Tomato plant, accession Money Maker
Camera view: tilt-top (135 deg); turntable rotation: 150 degrees
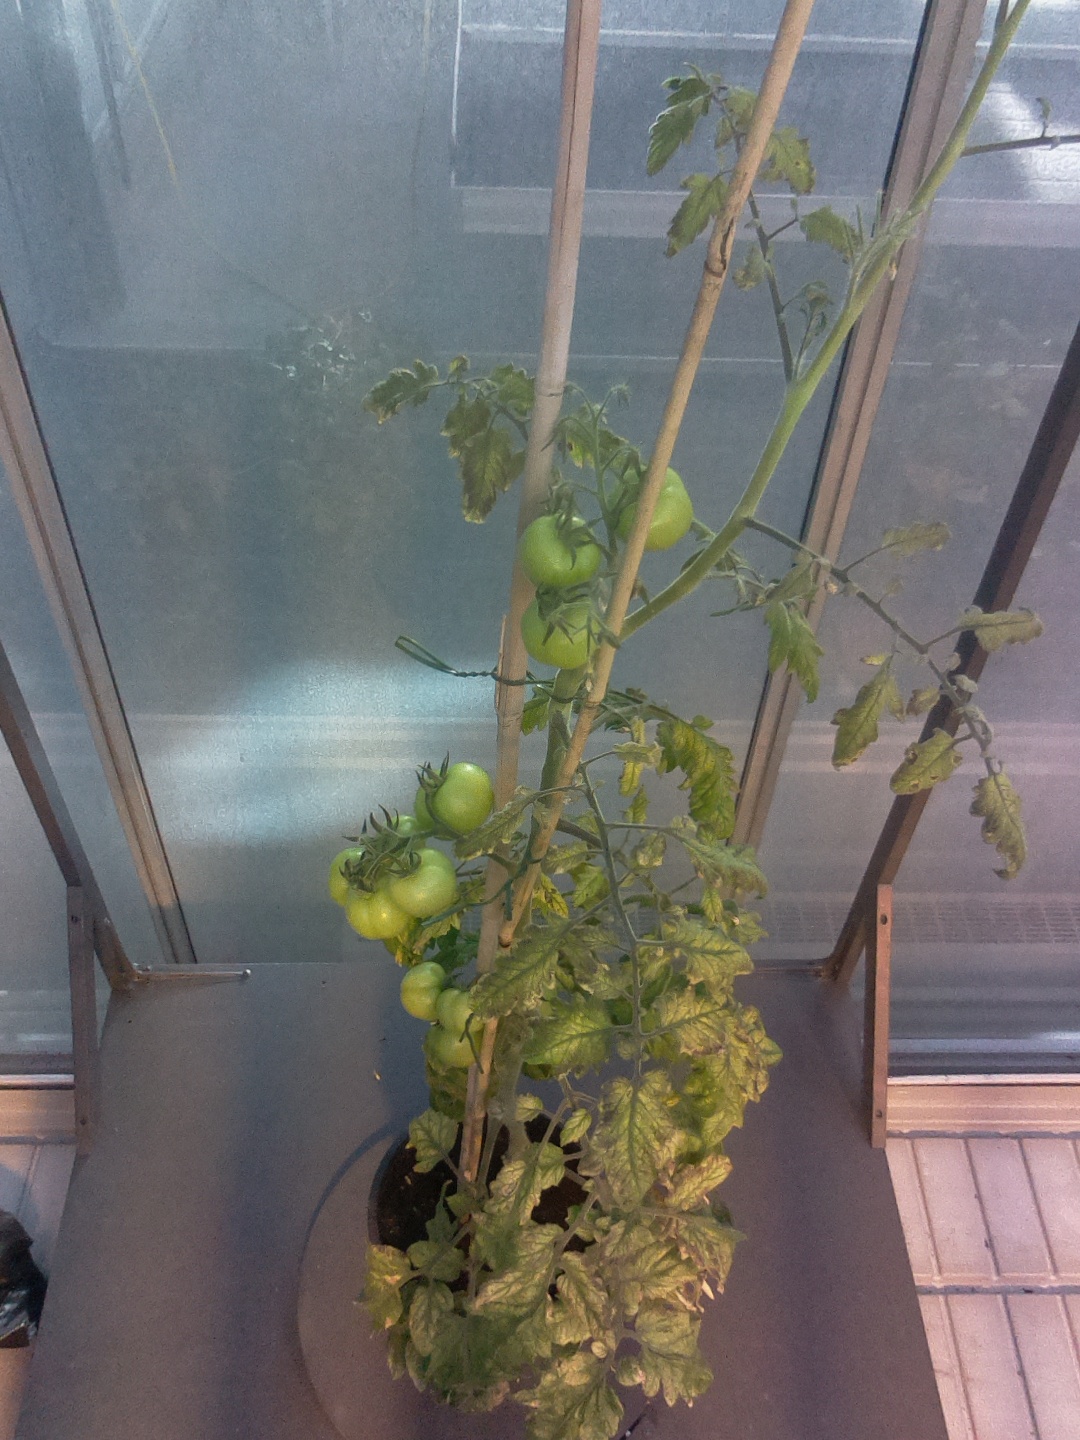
BBCH growth stage 76: 60%-70% of final fruit size